Government of the Han dynasty

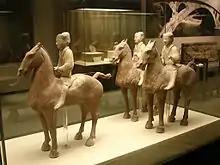
Western-Han ceramic statues of cavalrymen on horseback

Following the crisis, the Colonel Director of Retainers retained his privileged possession of the Staff of Authority and was granted the same investigative and censorial powers as the Chancellor and Imperial Counselor over officialdom. He routinely inspected the conduct of officials in the capital region and seven nearby commanderies. His investigative powers matched those of a provincial Inspector, although his Staff of Authority made him more powerful than the latter. The Colonel Director of Retainers was a personal servant of the emperor, answering only to him, allowing the emperor to greatly enhance his control over the bureaucracy. However, the Staff of Authority was removed from the Colonel in 45 BC, limiting his powers to inspection, investigation, and impeachment and he was distinguished from a provincial Inspector only by a higher salary-rank. The office of Colonel Director of Retainers was abolished in 9 BC, and reinstated once more as the Director of Retainers in 7 BC. He was now a subordinate of the new Excellency of Works and supervised convicts in public works projects, like his early Western Han counterpart. In Eastern Han, the Colonel Director of Retainers was reappointed without the Staff of Authority, with powers to inspect the capital region, but his salary-rank was reduced from 2000–"dan" to Equivalent to 2000–"dan".